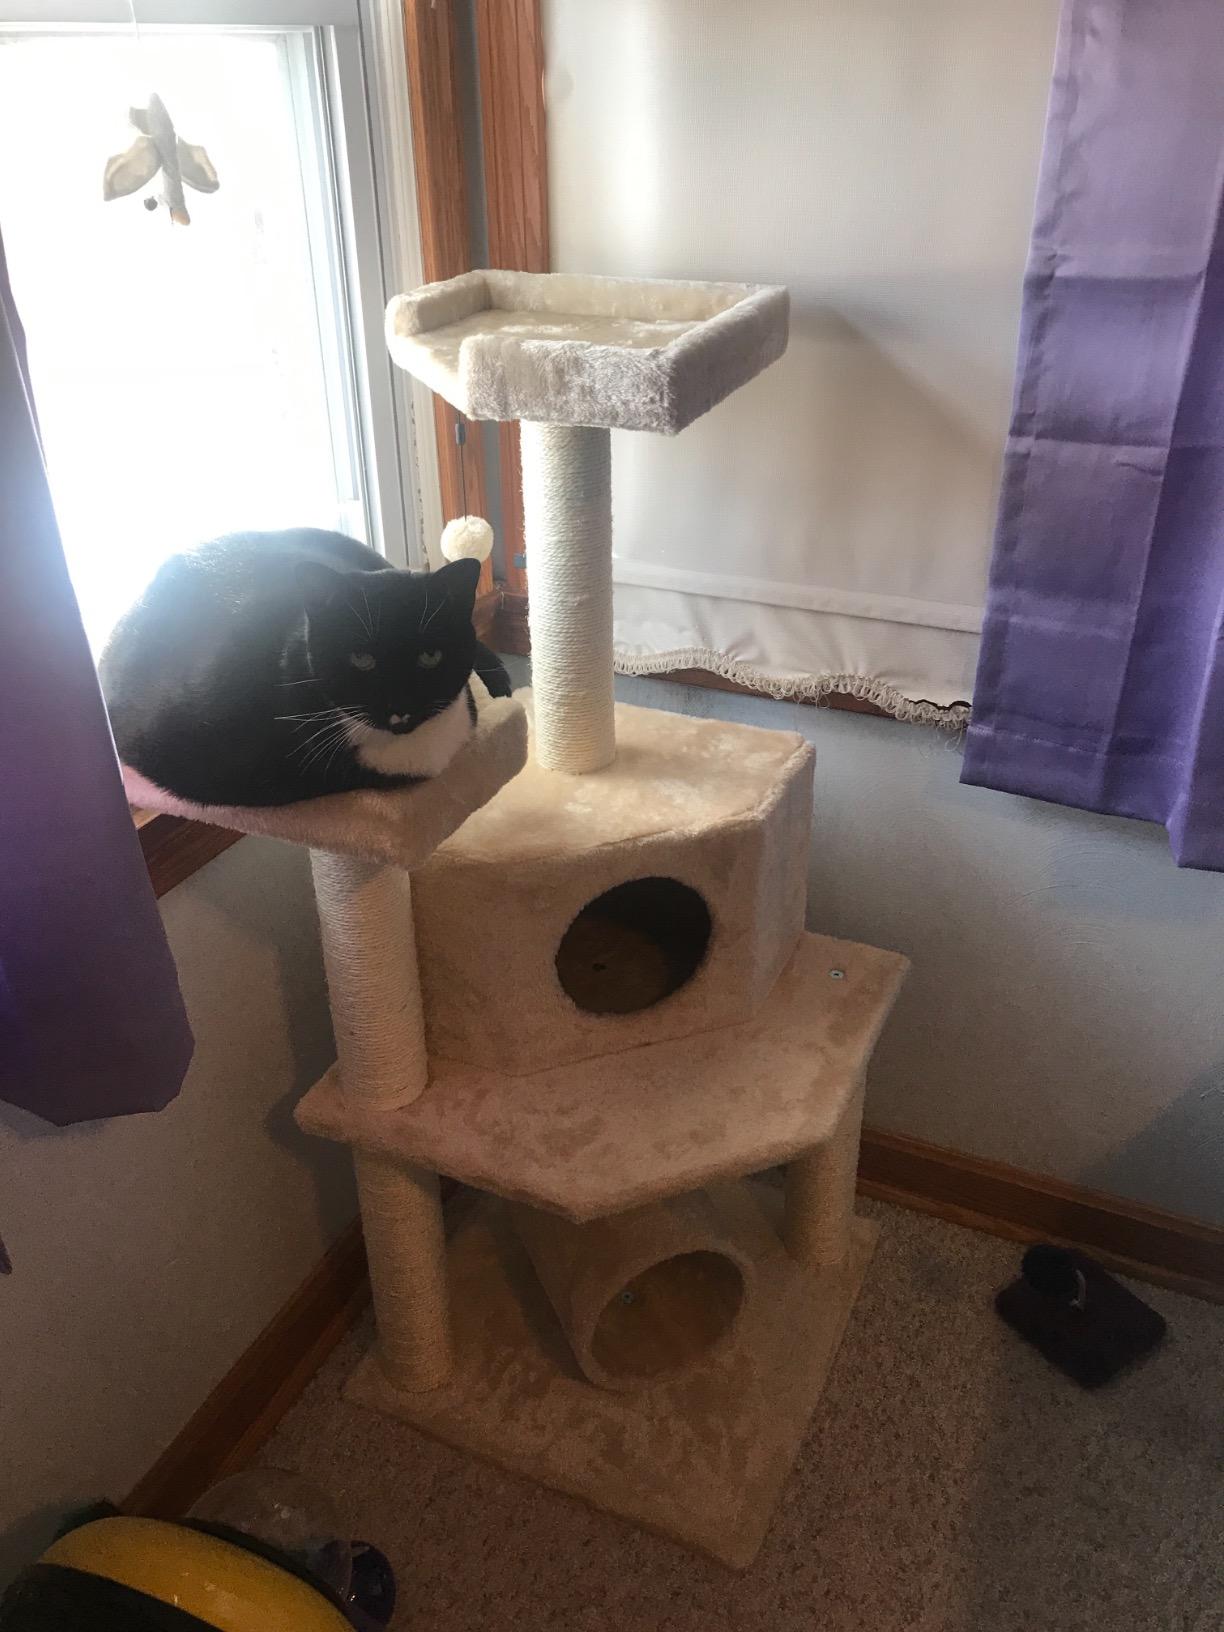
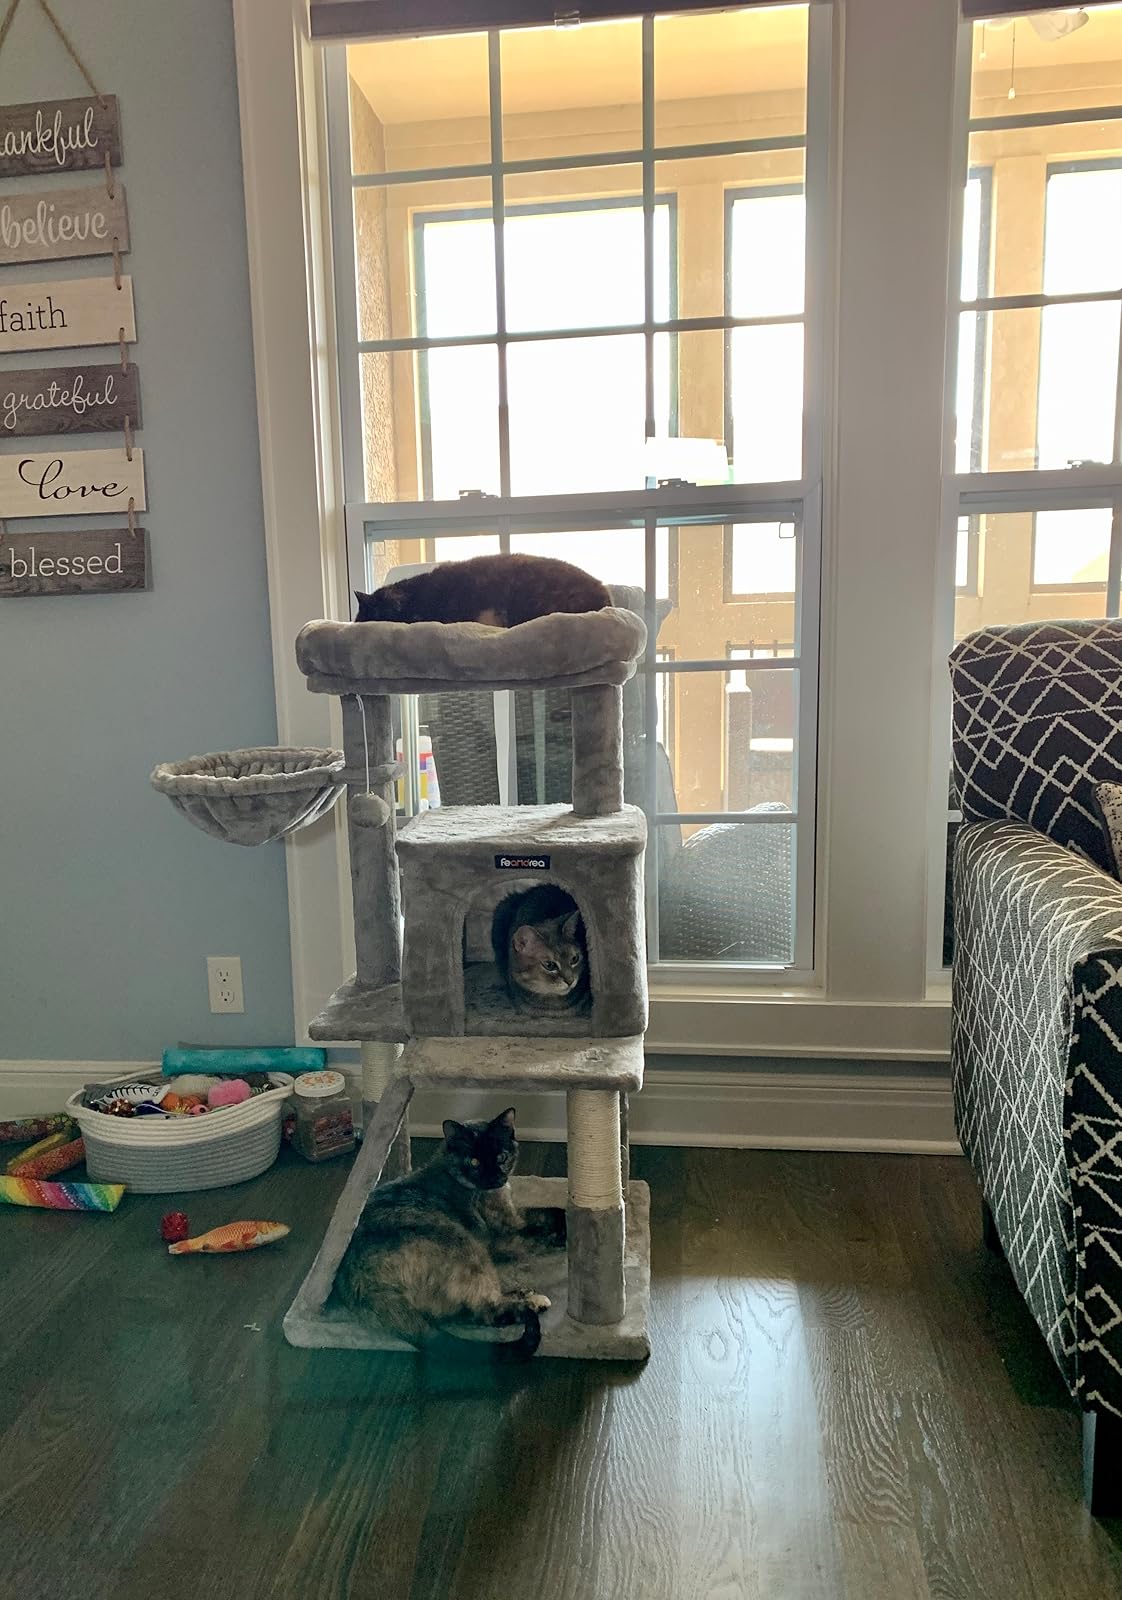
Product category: items_cat tree
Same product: no